Religious persecution

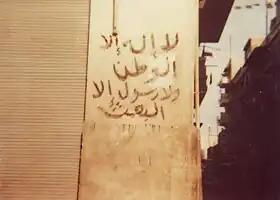
Anti-religious slogans written by Ba'athist Syrian regime on the walls of Hama city following the Hama Massacre in 1982. The propaganda writing, which translates to "There is no god but the homeland, and there is no messenger but the Ba'ath party", mocked the "Shahada" (Islamic testimony of faith). Hama massacre is estimated to have killed over 40,000 Muslims

Historically the relationship between the Druze and Muslims has been characterized by intense persecution. The Druze faith is often classified as a branch of Isma'ilism. Even though the faith originally developed out of Ismaili Islam, most Druze do not identify as Muslims, and they do not accept the Five Pillars of Islam. The Druze have frequently experienced persecution by different Muslim regimes such as the Shia Fatimid Caliphate, Mamluk, Sunni Ottoman Empire, and Egypt Eyalet. The persecution of the Druze included massacres, demolishing Druze prayer houses and holy places and forced conversion to Islam. Those were no ordinary killings in the Druze's narrative, they were meant to eradicate the whole community according to the Druze narrative. Most recently, the Syrian Civil War, which began in 2011, saw persecution of the Druze at the hands of Islamic extremists.